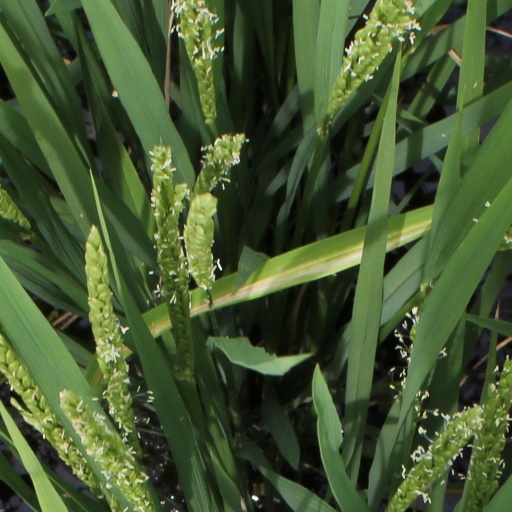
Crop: rice